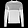
Label: Pullover